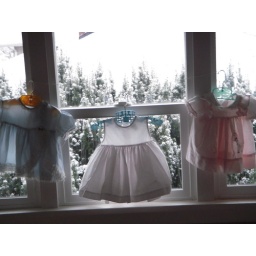
Three little dress hanging in my window on the perfect snowy morning.